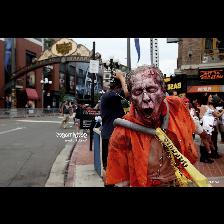
Label: Human